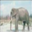
Label: elephant